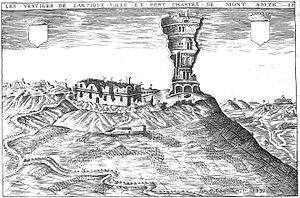
vue de
Le mont Aimé est une butte-témoin d'une altitude de 240 mètres située sur les communes de Bergères-lès-Vertus et Coligny qu'elle domine, tout comme le sud de la côte des Blancs et la plaine de la Champagne crayeuse alentour.